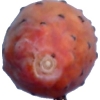
Label: cactus_fruit_red